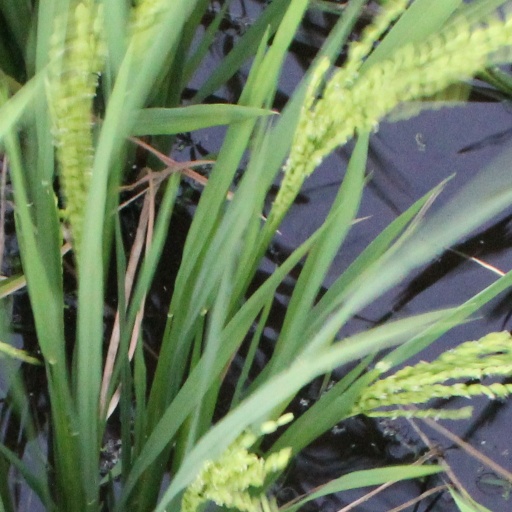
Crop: rice